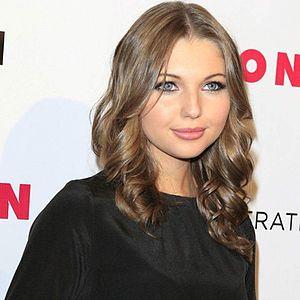
Sammi Hanratty public photo
Samantha Lynne "Sammi" Hanratty est une actrice américaine née le 20 septembre 1995 à Scottsdale, Arizona. En 2007, elle commençait sa carrière d'actrice interprétant la jeune version de Charlotte "Chuck" Charles sur ABC series Pushing Daisies. Hanratty a obtenu son premier rôle principal en 2009, jouant Chrissa Maxwell dans An American Girl: Chrissa Stands Strong. En 2011, elle jouait le rôle de Whitney Brown dans le film The Greening of Whitney Brown et dans The Vampire Diaries dans le rôle de Violet Fells. Elle est une ambassadrice de la Starlight Children's Foundation.